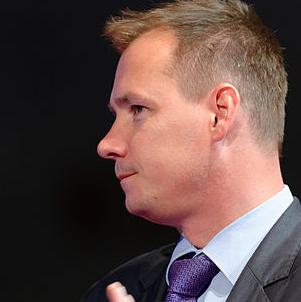
Age: 41